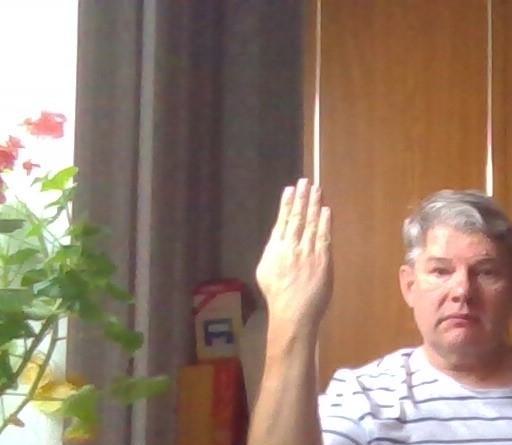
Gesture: stop_inverted